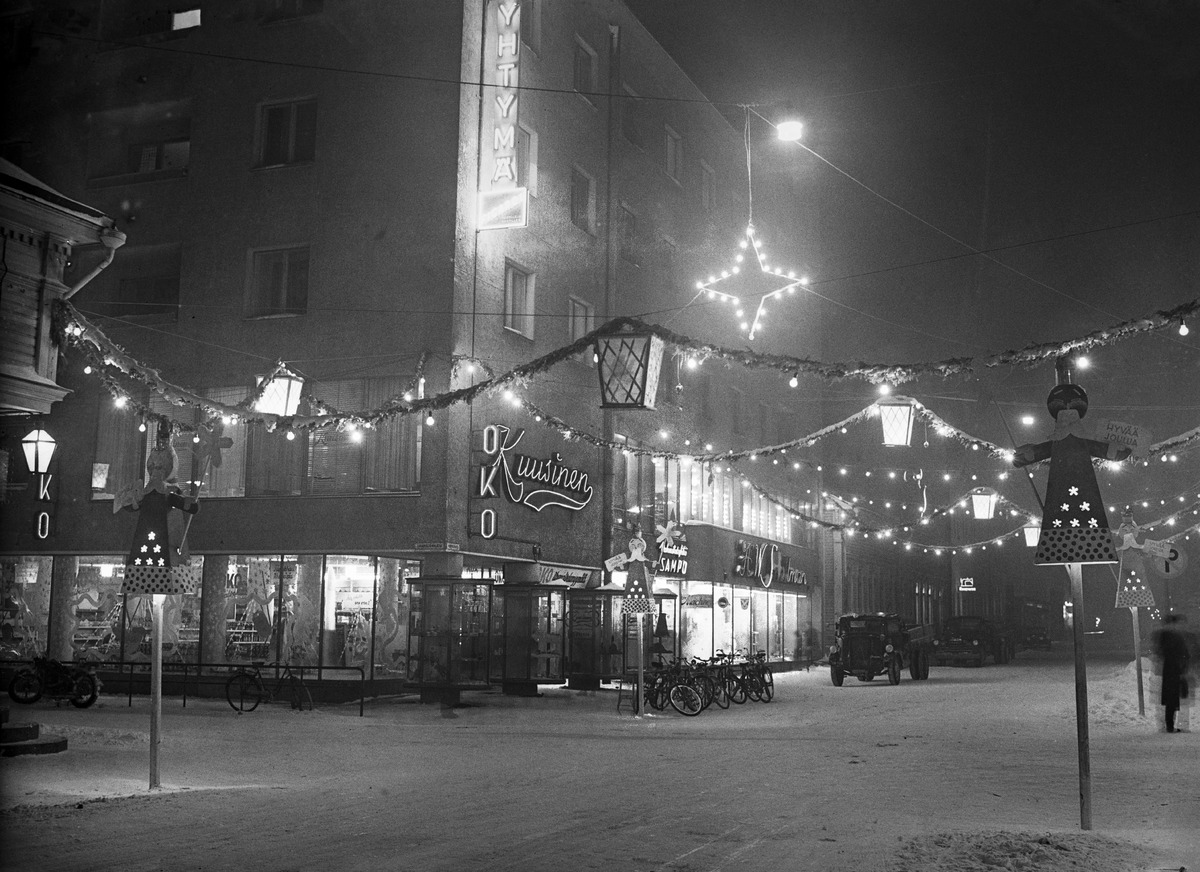
Kirkkokadun ja Saaristokadun risteys Oulussa joulun aikaan
Intersection of Kirkkokatu and Saaristonkatu in Oulu during Chritsmas time
sisällön kuvaus: Tiernaristi Oulussa. Liikkeiden jouluvalaistusta Kirkkokadun ja Saaristonkadun risteyksessä 14.12.1951. Osuusliike Arinan hotelli- ja liiketalo. content description: Intersection of Kirkkokatu and Saaristonkatu in Oulu during Christmas time on December 14, 1951.
Vuosi: 1900
Paikka: Suomi, Oulu, Suomi, Pohjois-Pohjanmaa, Oulu
Aiheet: joulu; jouluvalot; joulukoristeet; kadut; risteykset; Kirkkokatu; Saaristonkatu; Oulu; Osuusliike Arina; ulkokuva; Christmas; Christmas lights; Christmas decorations